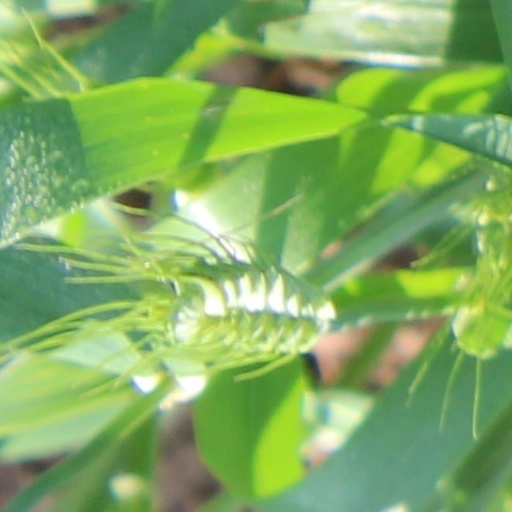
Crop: wheat